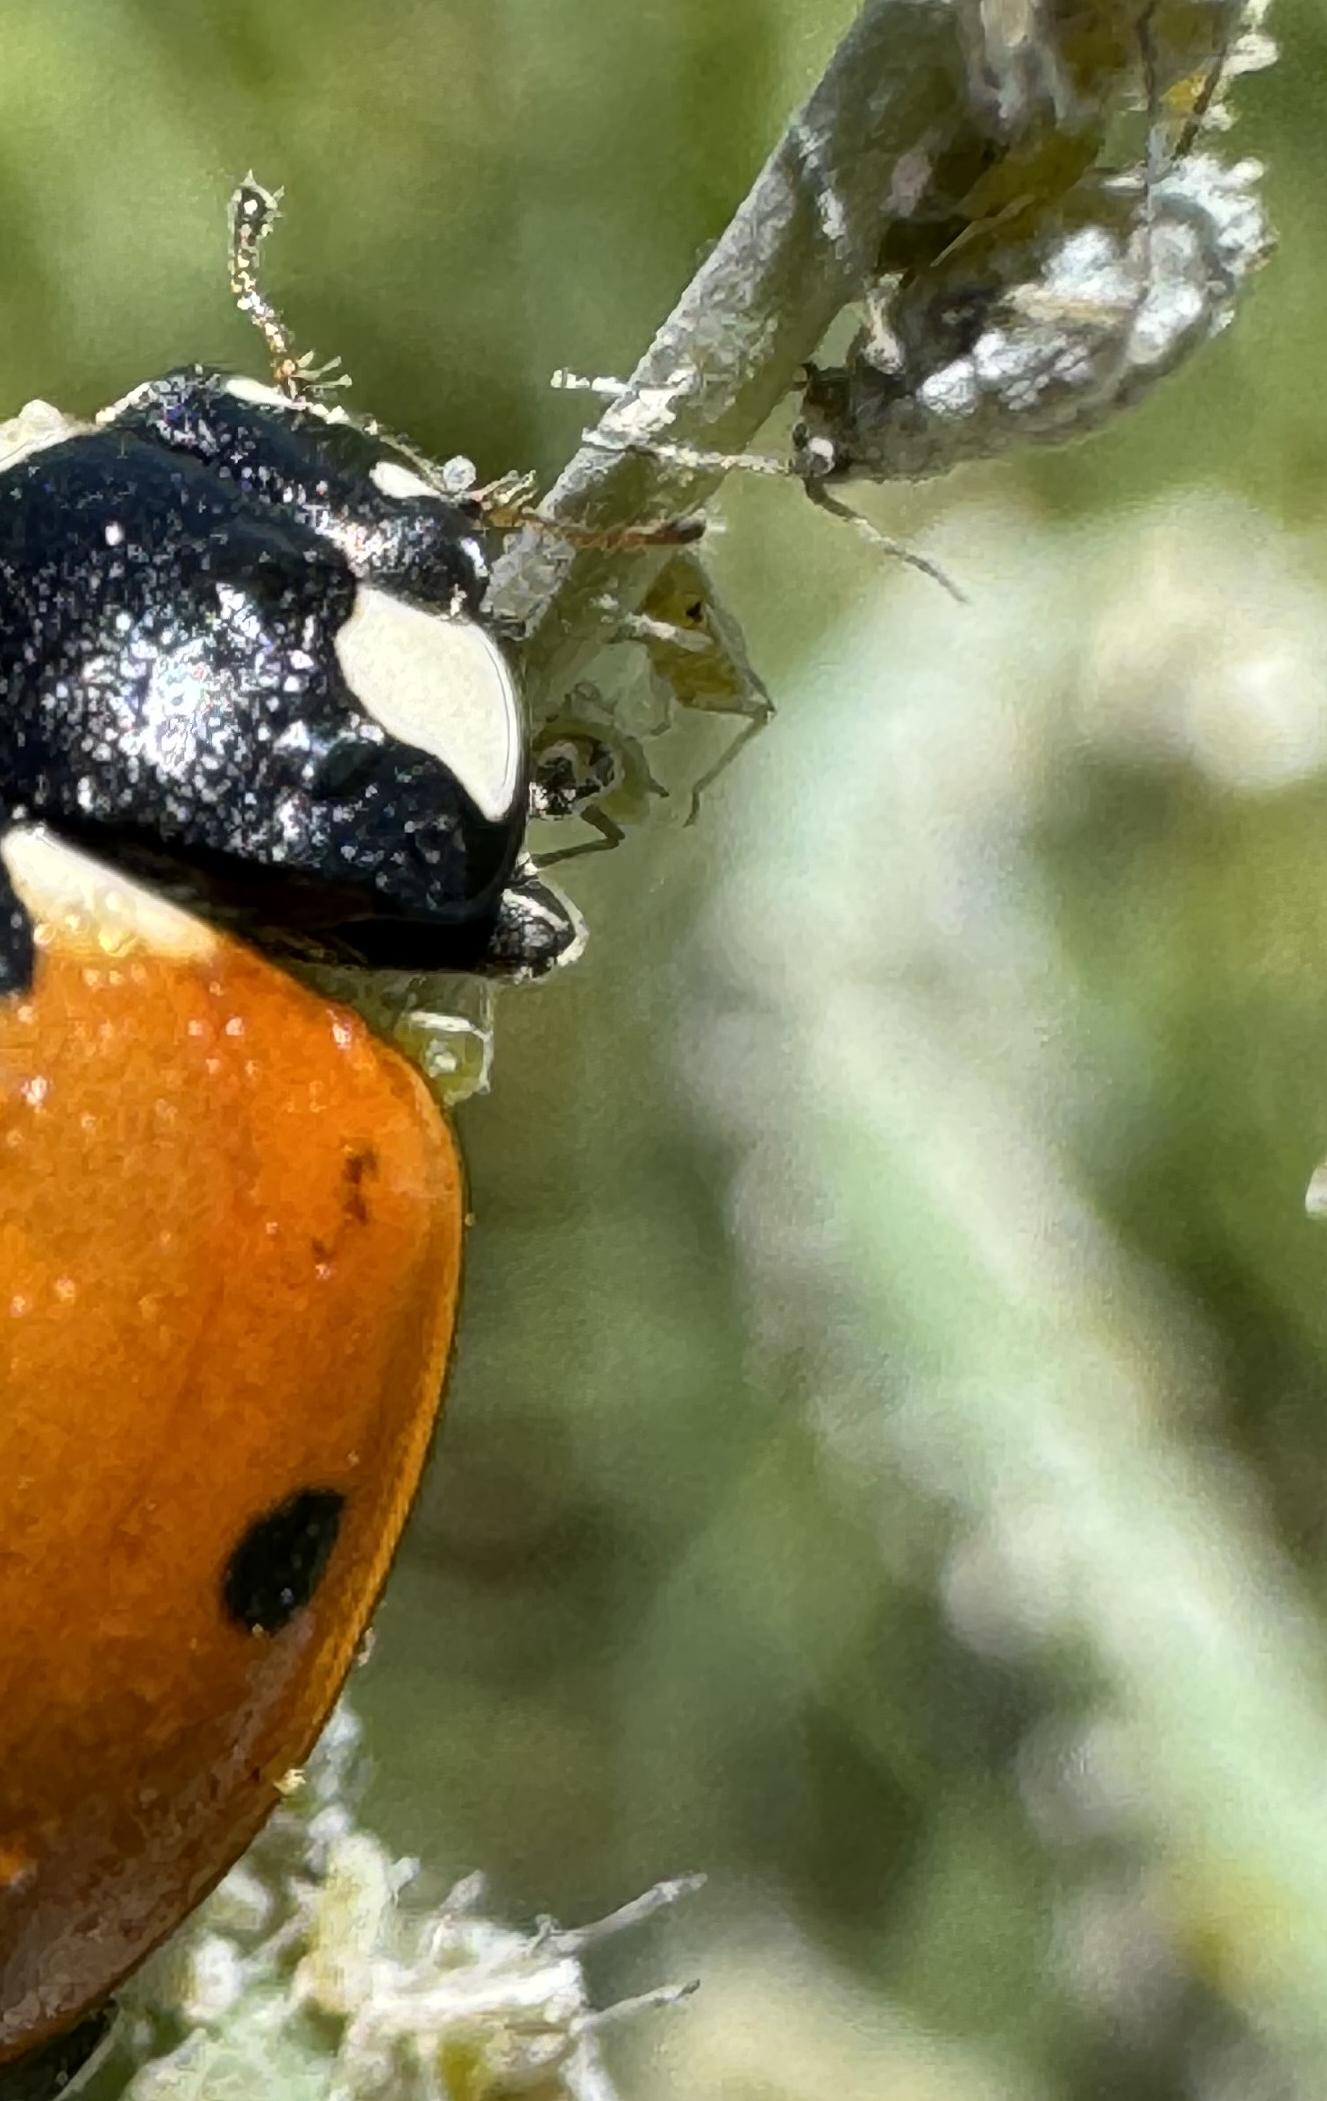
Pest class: predators